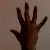
The image shows a hand gesture representing the number 5 in Indian Sign Language.